Tiefencastel railway station

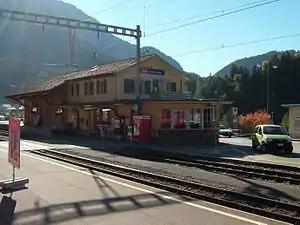
The station in 2007

Tiefencastel railway station is a railway station in the municipality of Tiefencastel, in the Swiss canton of Graubünden. It is an intermediate stop on the Albula line of the Rhaetian Railway. Hourly services operate on this section of the line.